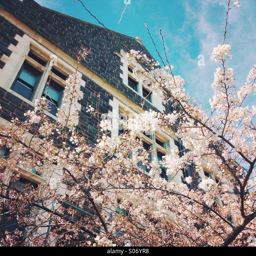
a cherry blossom tree on the campus